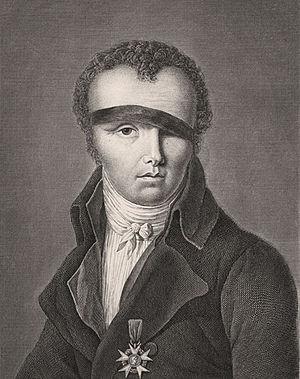
Conté ou Conté à Paris est une entreprise fondée en France en 1795 qui fabrique des crayons de couleur et graphite ainsi que différents autres outils pour le dessin, dont un des plus célèbres est le carré Conté.
La Description de l'Égypte, ou Recueil des observations et des recherches qui ont été faites en Égypte pendant l'expédition de l'Armée française, publié par les ordres de Sa Majesté l’Empereur Napoléon le Grand est un ouvrage monumental, issu de la campagne d'Égypte de Bonaparte. Il est écrit par une pléiade de savants, dans la tradition des voyages d'exploration scientifique du XVIIIᵉ siècle et dans l'esprit de l'Encyclopédie.
Nicolas-Jacques Conté, né le 4 août 1755 à Saint-Céneri-près-Sées en Normandie et mort le 6 décembre 1805 à Paris, est un peintre, physicien et chimiste français, connu pour avoir inventé le crayon tel qu'on le connaît encore de nos jours, constitué d'une mine de graphite et d'argile insérée dans un corps en bois de cèdre.
Robert de Launay est un graveur français.
Le chercheur français Nicolas Appert développe la première technique de conserve efficace pour aliments.